Michael Curtiz

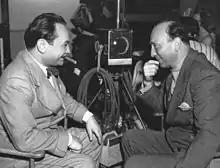
Edward G. Robinson (l) with Curtiz, during filming of "Kid Galahad" (1937)

Curtiz elicited some of the finest work from Edward G. Robinson in "Kid Galahad" (1937), where Robinson played a tough and sardonic, but ultimately soft-hearted, boxing manager. The picture co-starred Bette Davis and Humphrey Bogart.